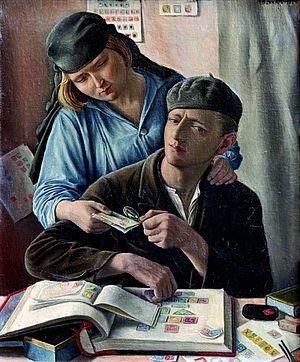
La philatélie est l'art de collectionner les timbres postaux et timbres fiscaux, et de les étudier. Les collectionneurs et les amateurs de timbres sont des philatélistes.